Olympic Stadium (Wrocław)

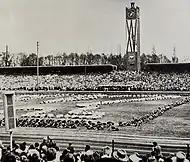
Gymnastics performances at the stadium in 1967

The stadium was built from 1926 to 1928 as "Schlesierkampfbahn" ("Silesian Arena") according to a design by Richard Konwiarz. It was part of a larger sports complex in the city district of Zalesie (then "Leerbeutel"), again extended from 1935 to 1939 and renamed "Hermann-Göring-Stadion" under the Nazi German authorities. On 16 May 1937, it was the site of the legendary Breslau Eleven football match, when the Germany national football team defeated Denmark 8–0. Despite its current Polish name, the arena has never been an Olympic Games site (in particular, for the 1936 Summer Olympics); however the builder Richard Konwiarz achieved a bronze medal in the art competitions at the 1932 Summer Olympics in Los Angeles for his architectural design.